Caversham Park

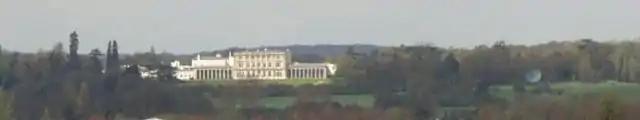
Caversham Park from the distance (also note the BBC satellite dish on the right)

William Cadogan, 1st Earl Cadogan started to have the house rebuilt in 1718. A friend of the Duke of Marlborough, he tried to rival the gardens at Blenheim Palace. A plan of the 1723 design was published by Colen Campbell in Vitruvius Britannicus III, 1725.